1997 Allan Cup

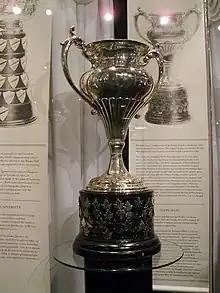
Silver bowl trophy with two large handles, mounted on a black plinth.

The 1997 Allan Cup was the Canadian senior ice hockey championship for the 1996–97 senior "AAA" season. The event was hosted by the Powell River Regals in Powell River, British Columbia. The 1997 tournament marked the 89th time that the Allan Cup has been awarded.